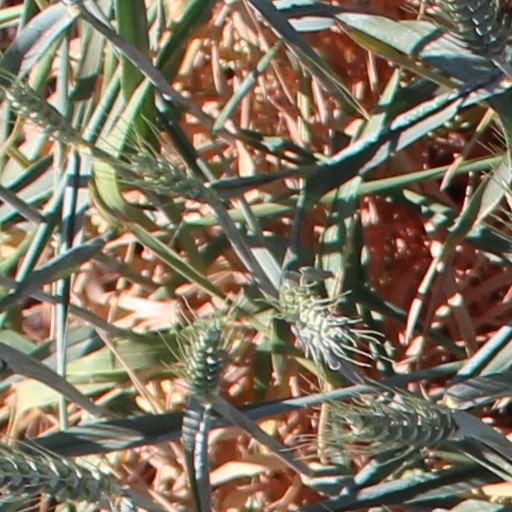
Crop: wheat